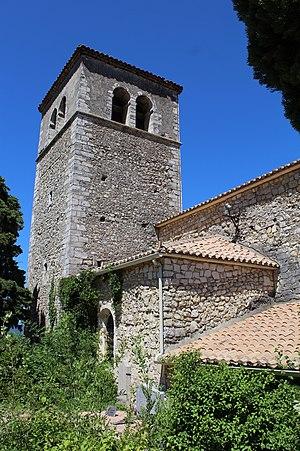
Eglise Sainte-Foy
La chapelle Sainte-Foy de Mirmande est située à Mirmande, dans le département de la Drôme en France.